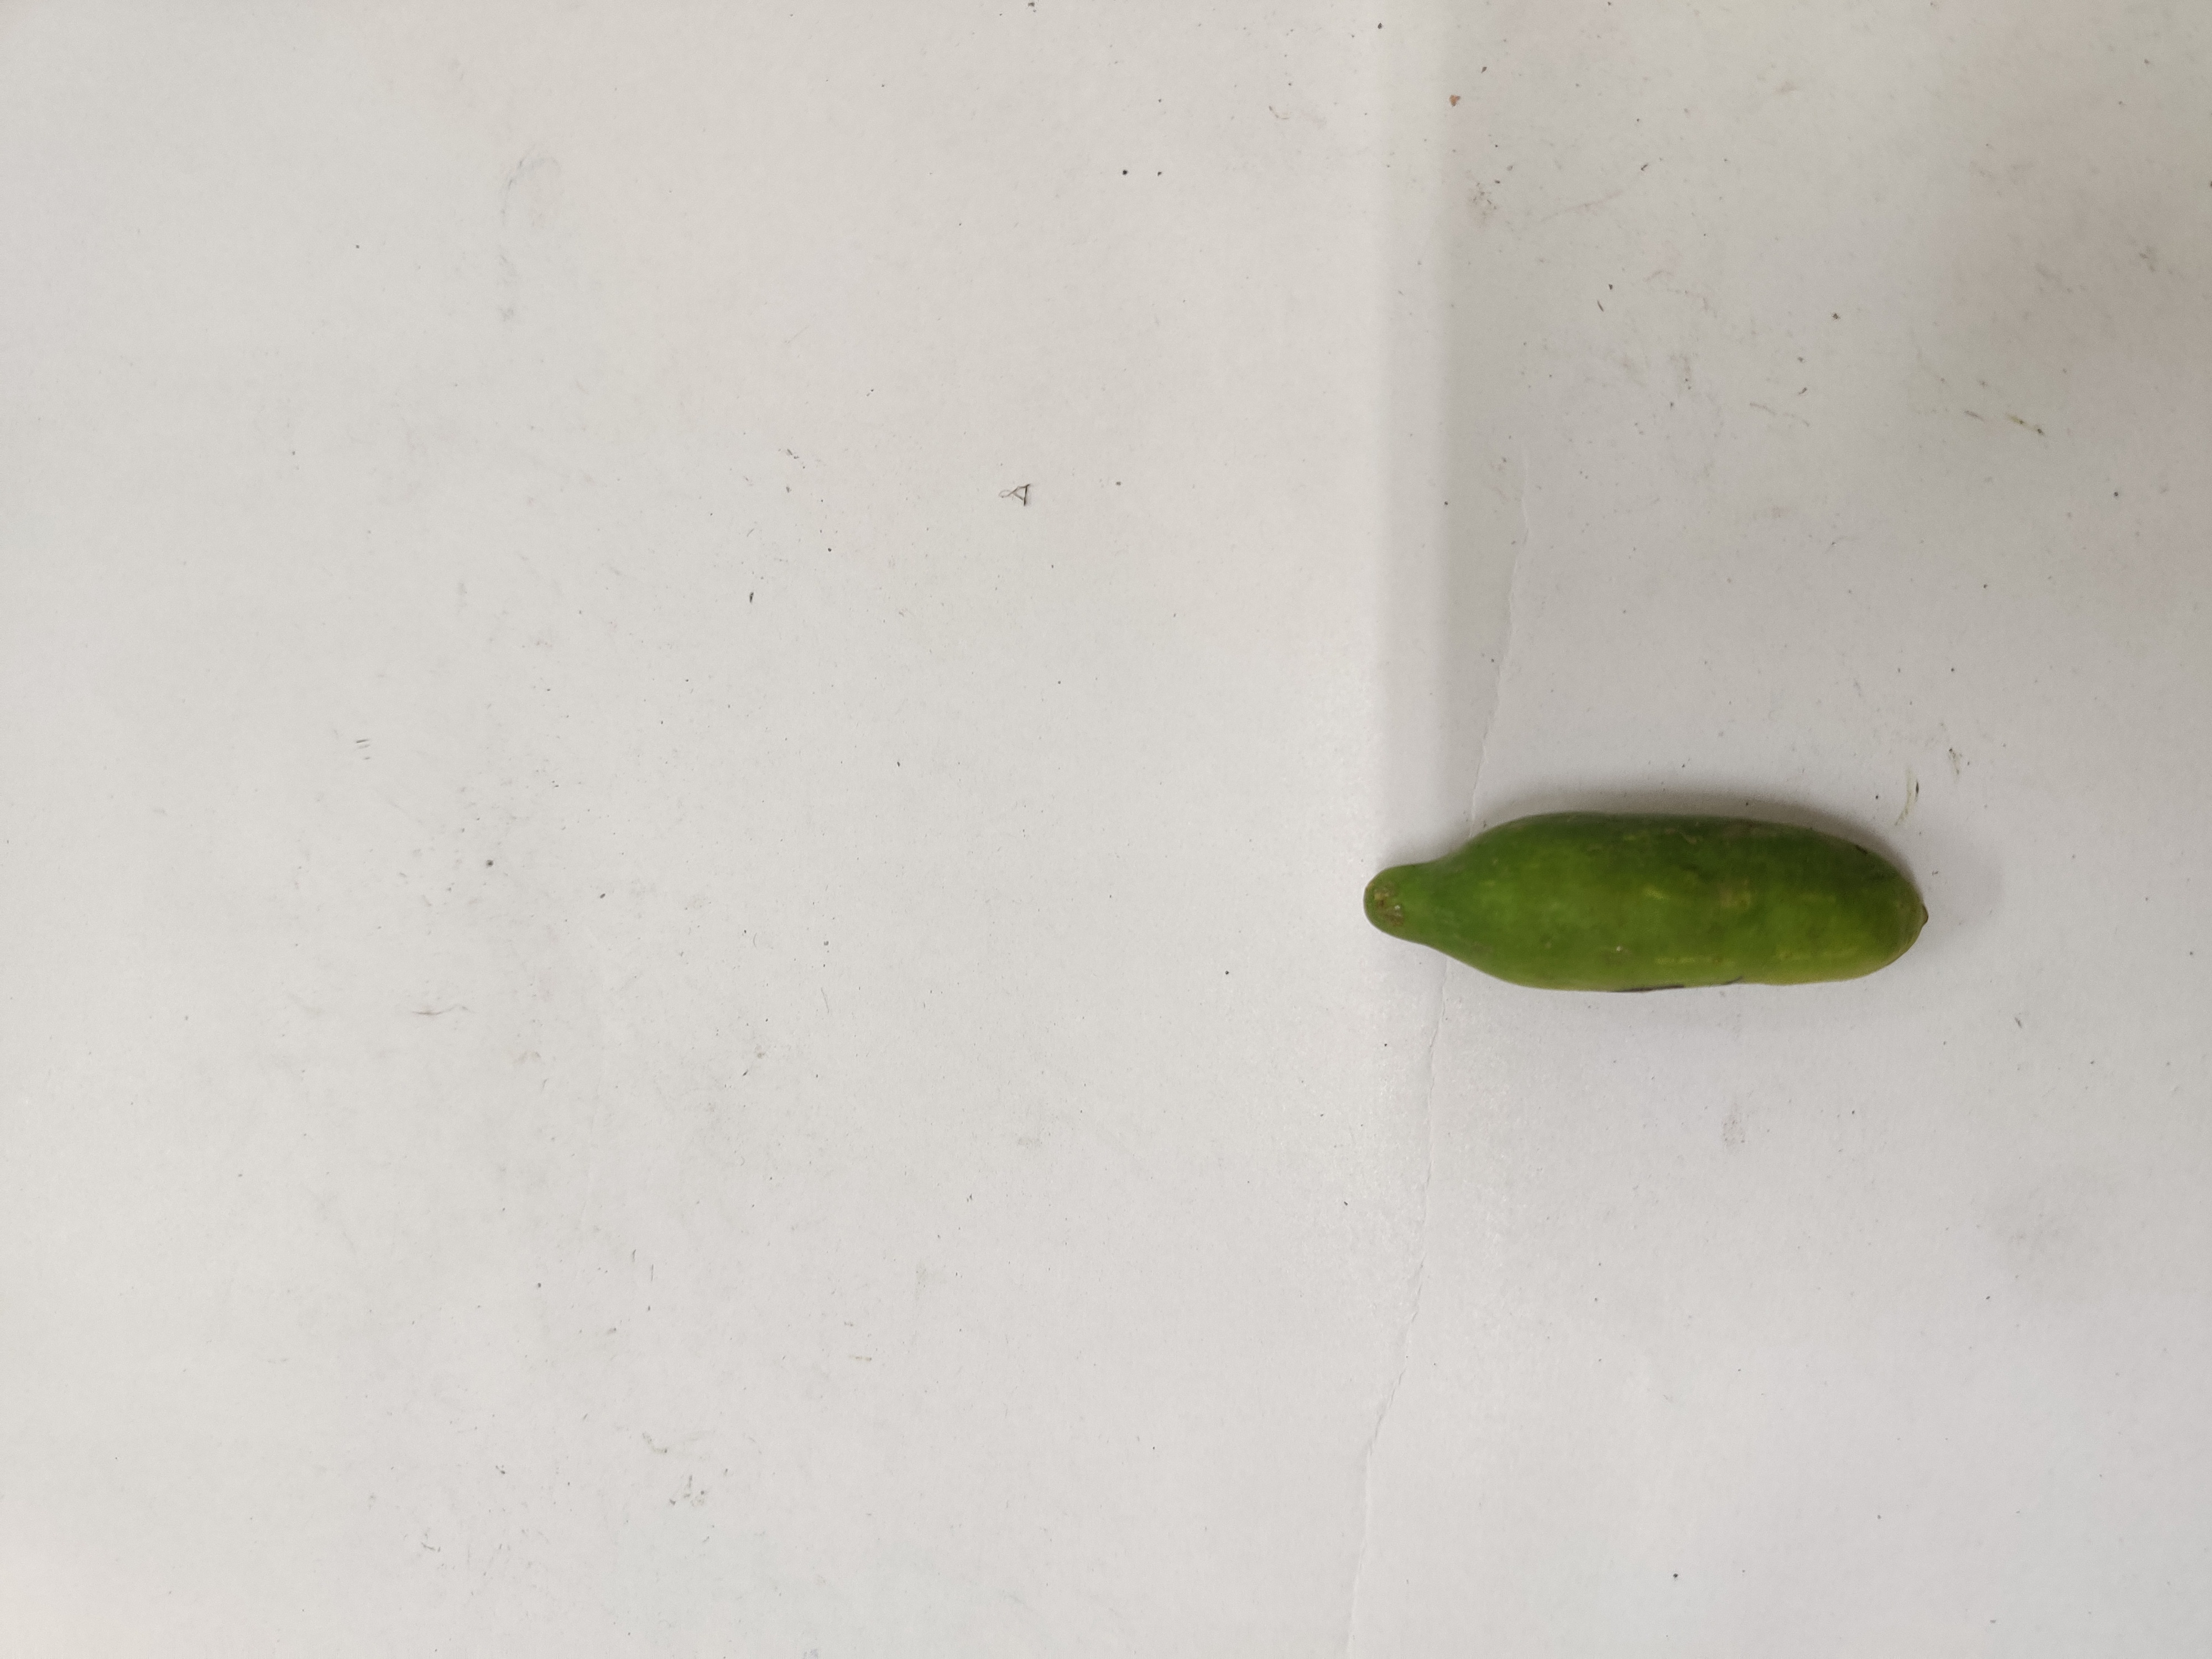
Crop: Ivy Gourd
Condition: Damaged